Beatriz Adriana

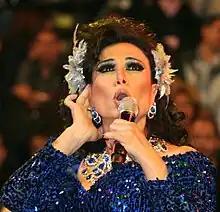
Adriana in 2008

Beatriz Adriana Flores de Saracho (born March 5, 1958), commonly known as Beatriz Adriana, is a Mexican singer of ranchera.